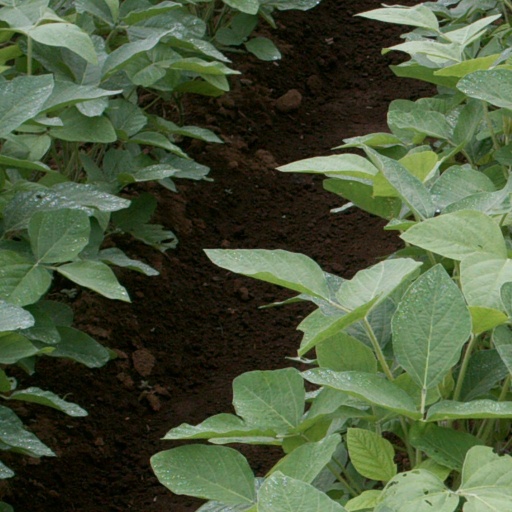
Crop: soybean